Charles Molyneux, 5th Earl of Sefton

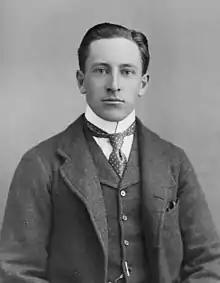
5th Earl of Sefton c. 1893

Charles William Hylton Molyneux, 5th Earl of Sefton, (25 June 1867 – 2 December 1901) was a British peer.